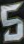
Number: 5